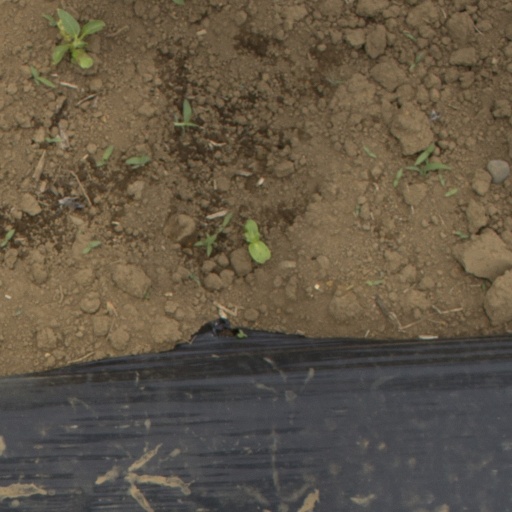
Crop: Jerusalem artichoke